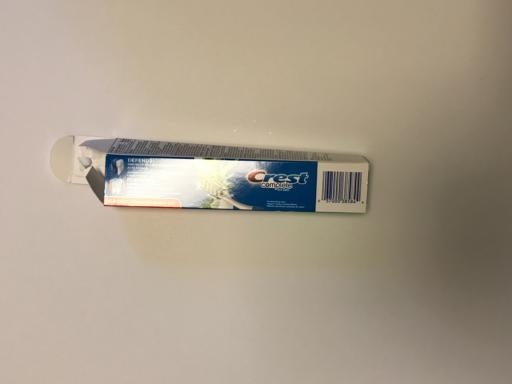
Waste category: paper